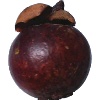
Label: Mangostan 1